Boogie Superstar

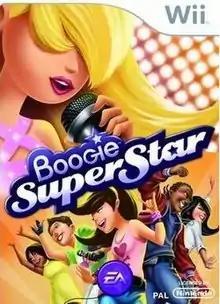
PAL version cover art

Boogie Superstar is a rhythm video game by Electronic Arts and a sequel to the game "Boogie".